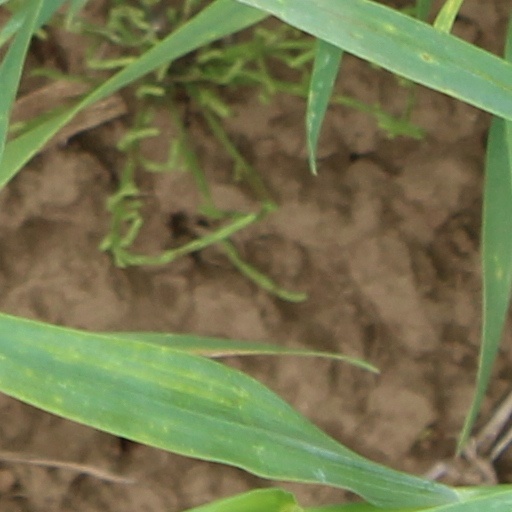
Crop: wheat